Hyde, Greater Manchester

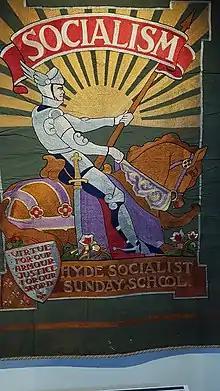
Hyde Socialist Sunday School

The secondary schools in the Hyde area are Alder Community High School and Hyde High School.